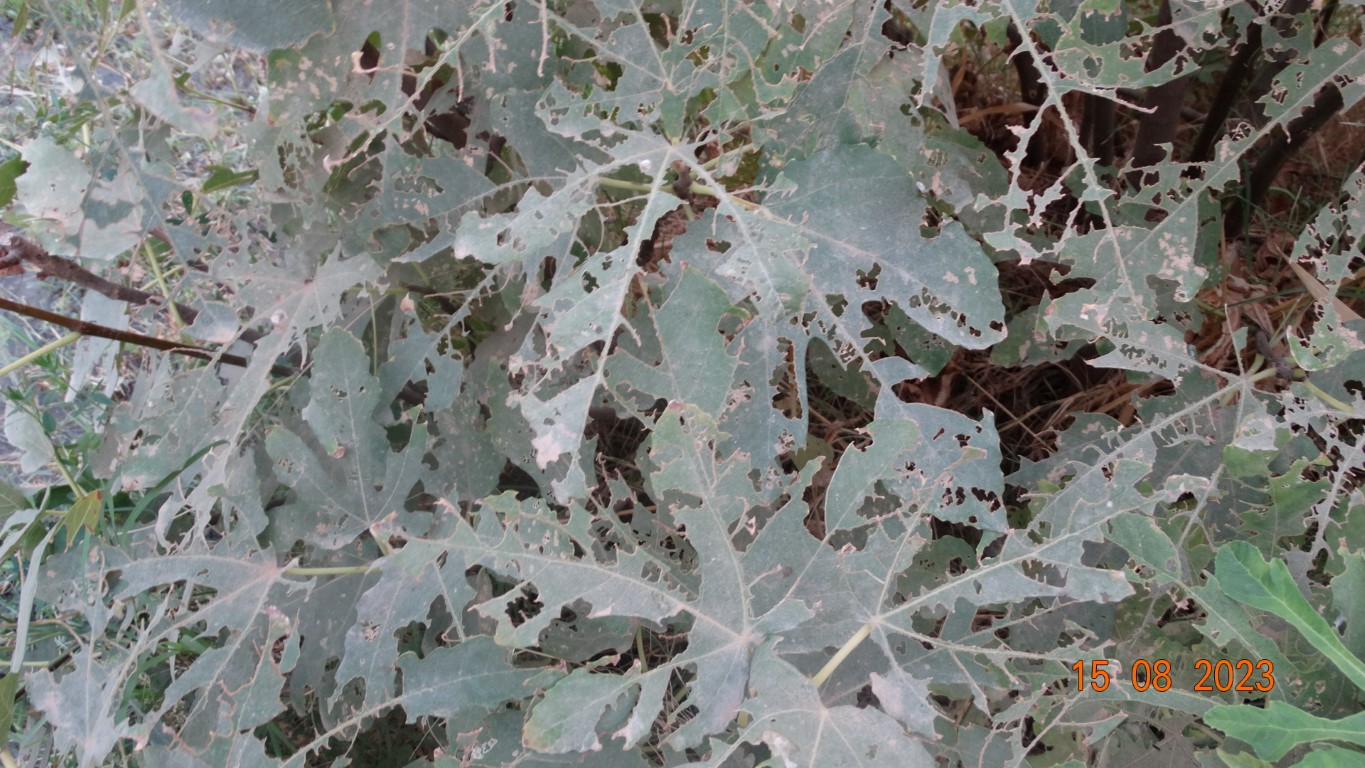
Label: infected